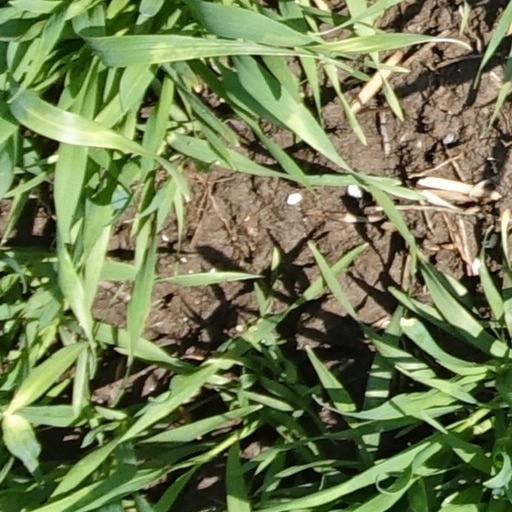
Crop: wheat